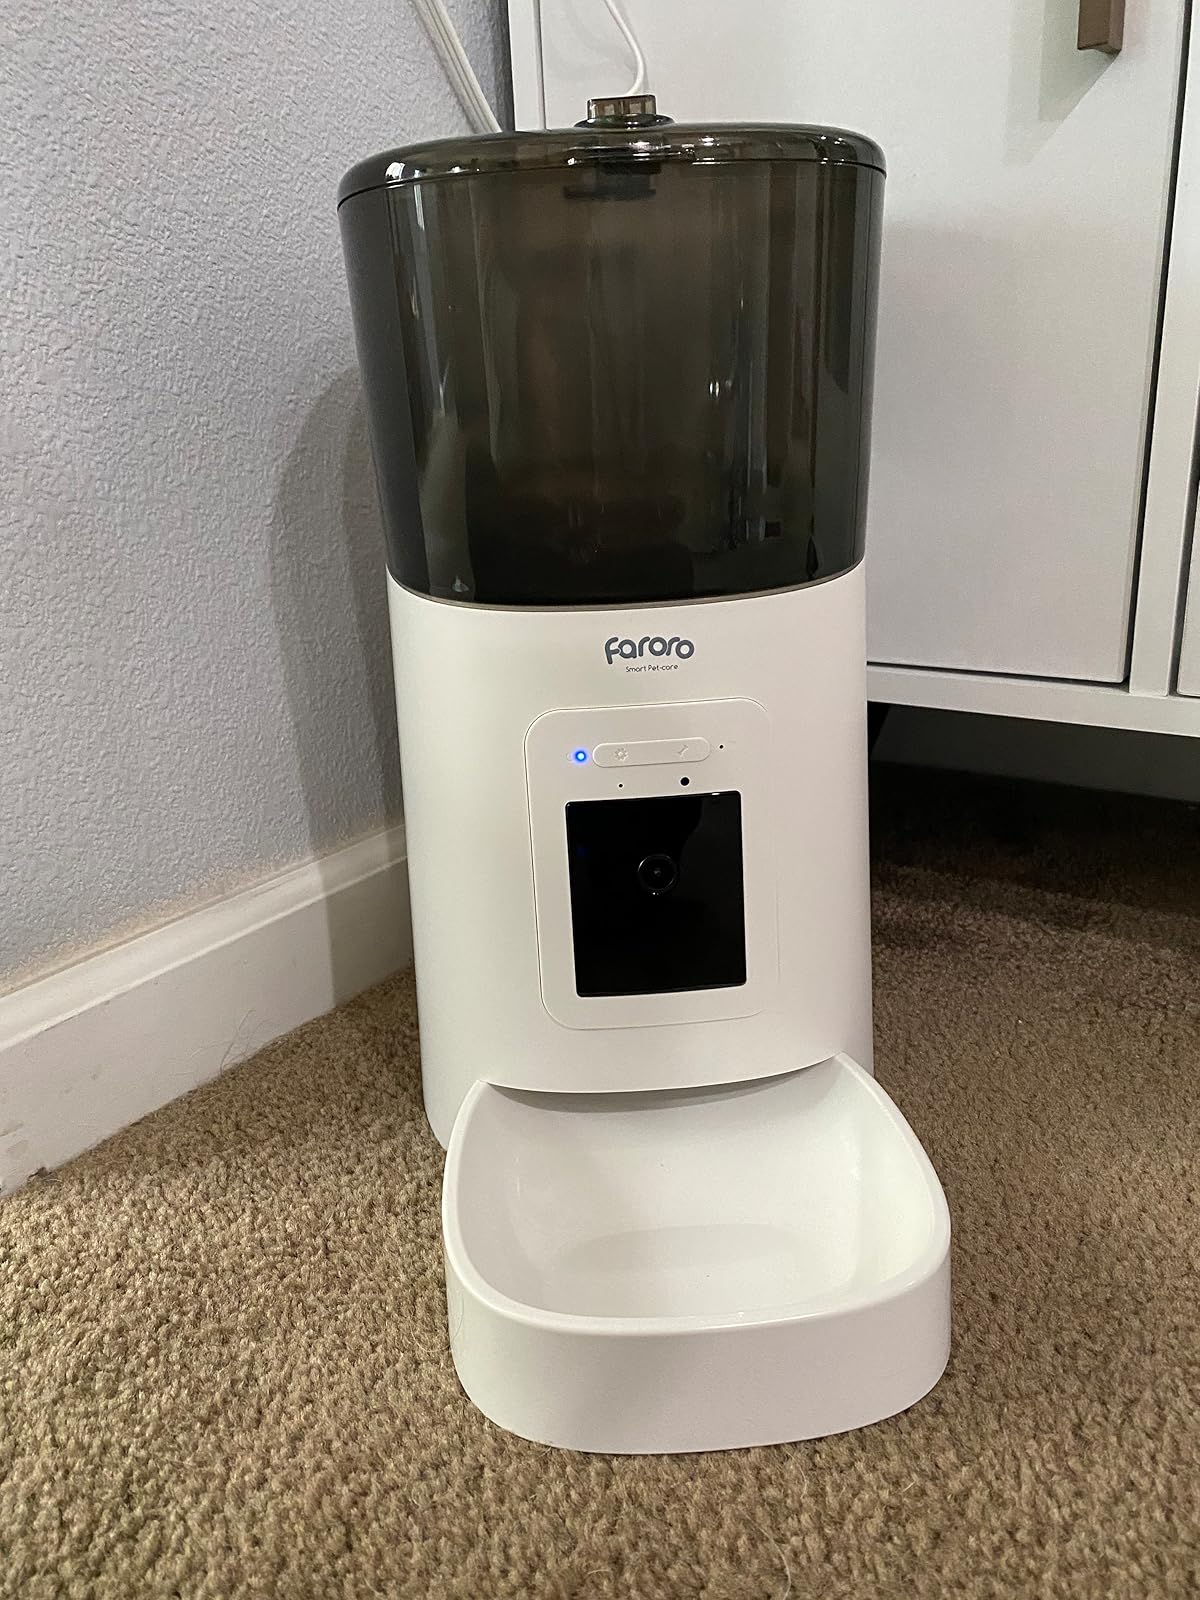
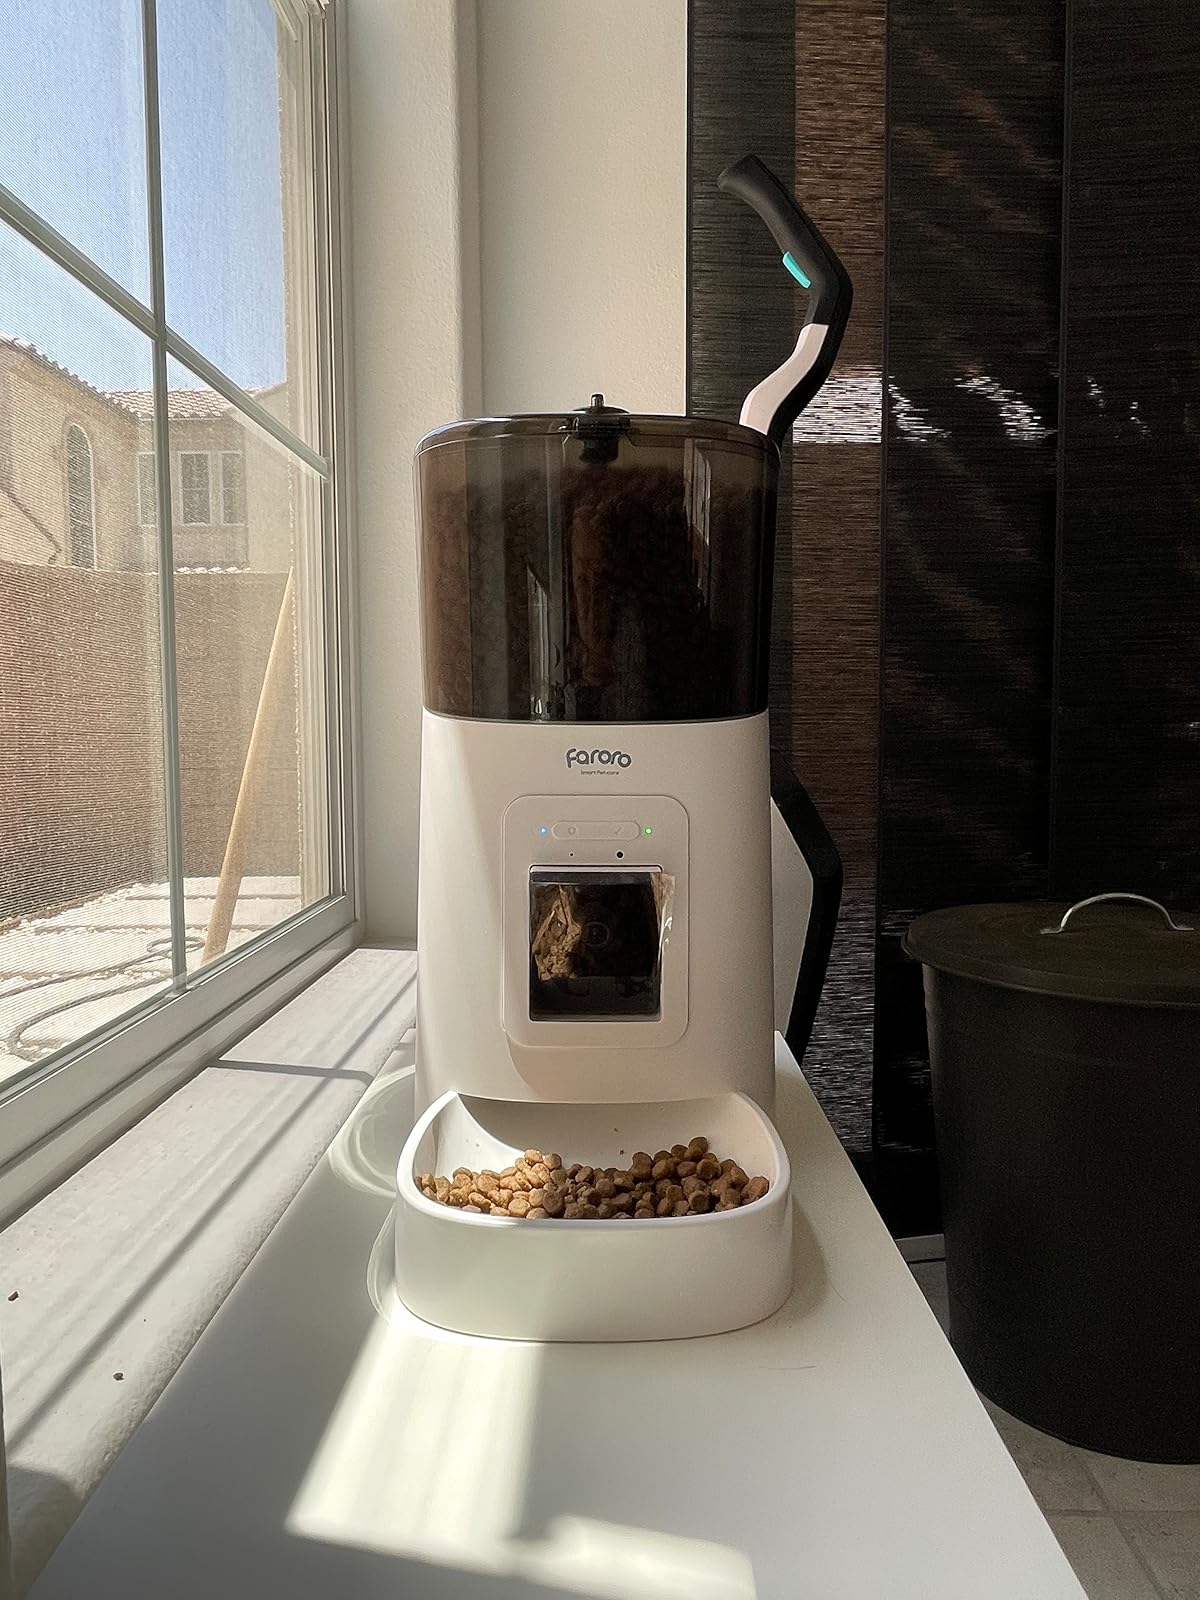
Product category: items_feeder
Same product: yes